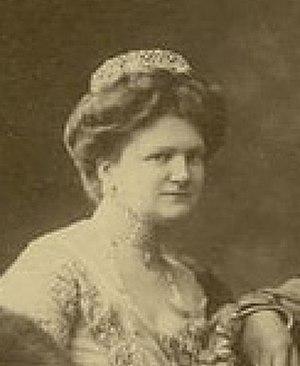
Ernest-Louis de Hesse-Darmstadt, né le 25 novembre 1868 à Darmstadt et mort le 9 octobre 1937 au château de Wolfsgarten, est le dernier grand-duc de Hesse. Il était également général d'infanterie dans l'armée allemande et un mécène avisé.